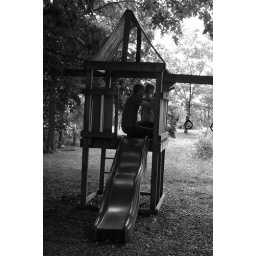
Alone time in the tree house